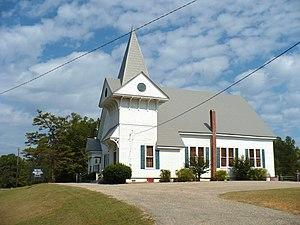
Oak Hill est une municipalité américaine située dans le comté de Wilcox en Alabama.